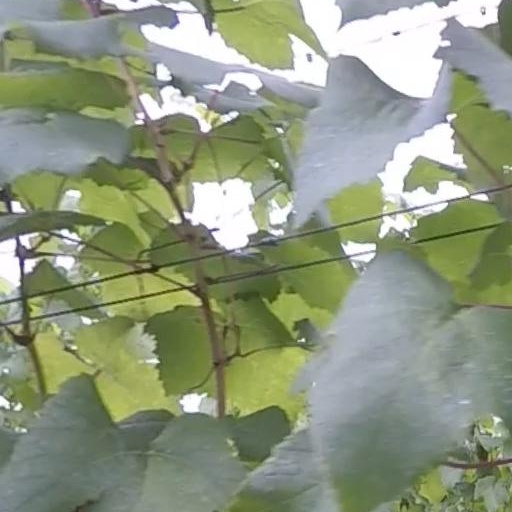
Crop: grape